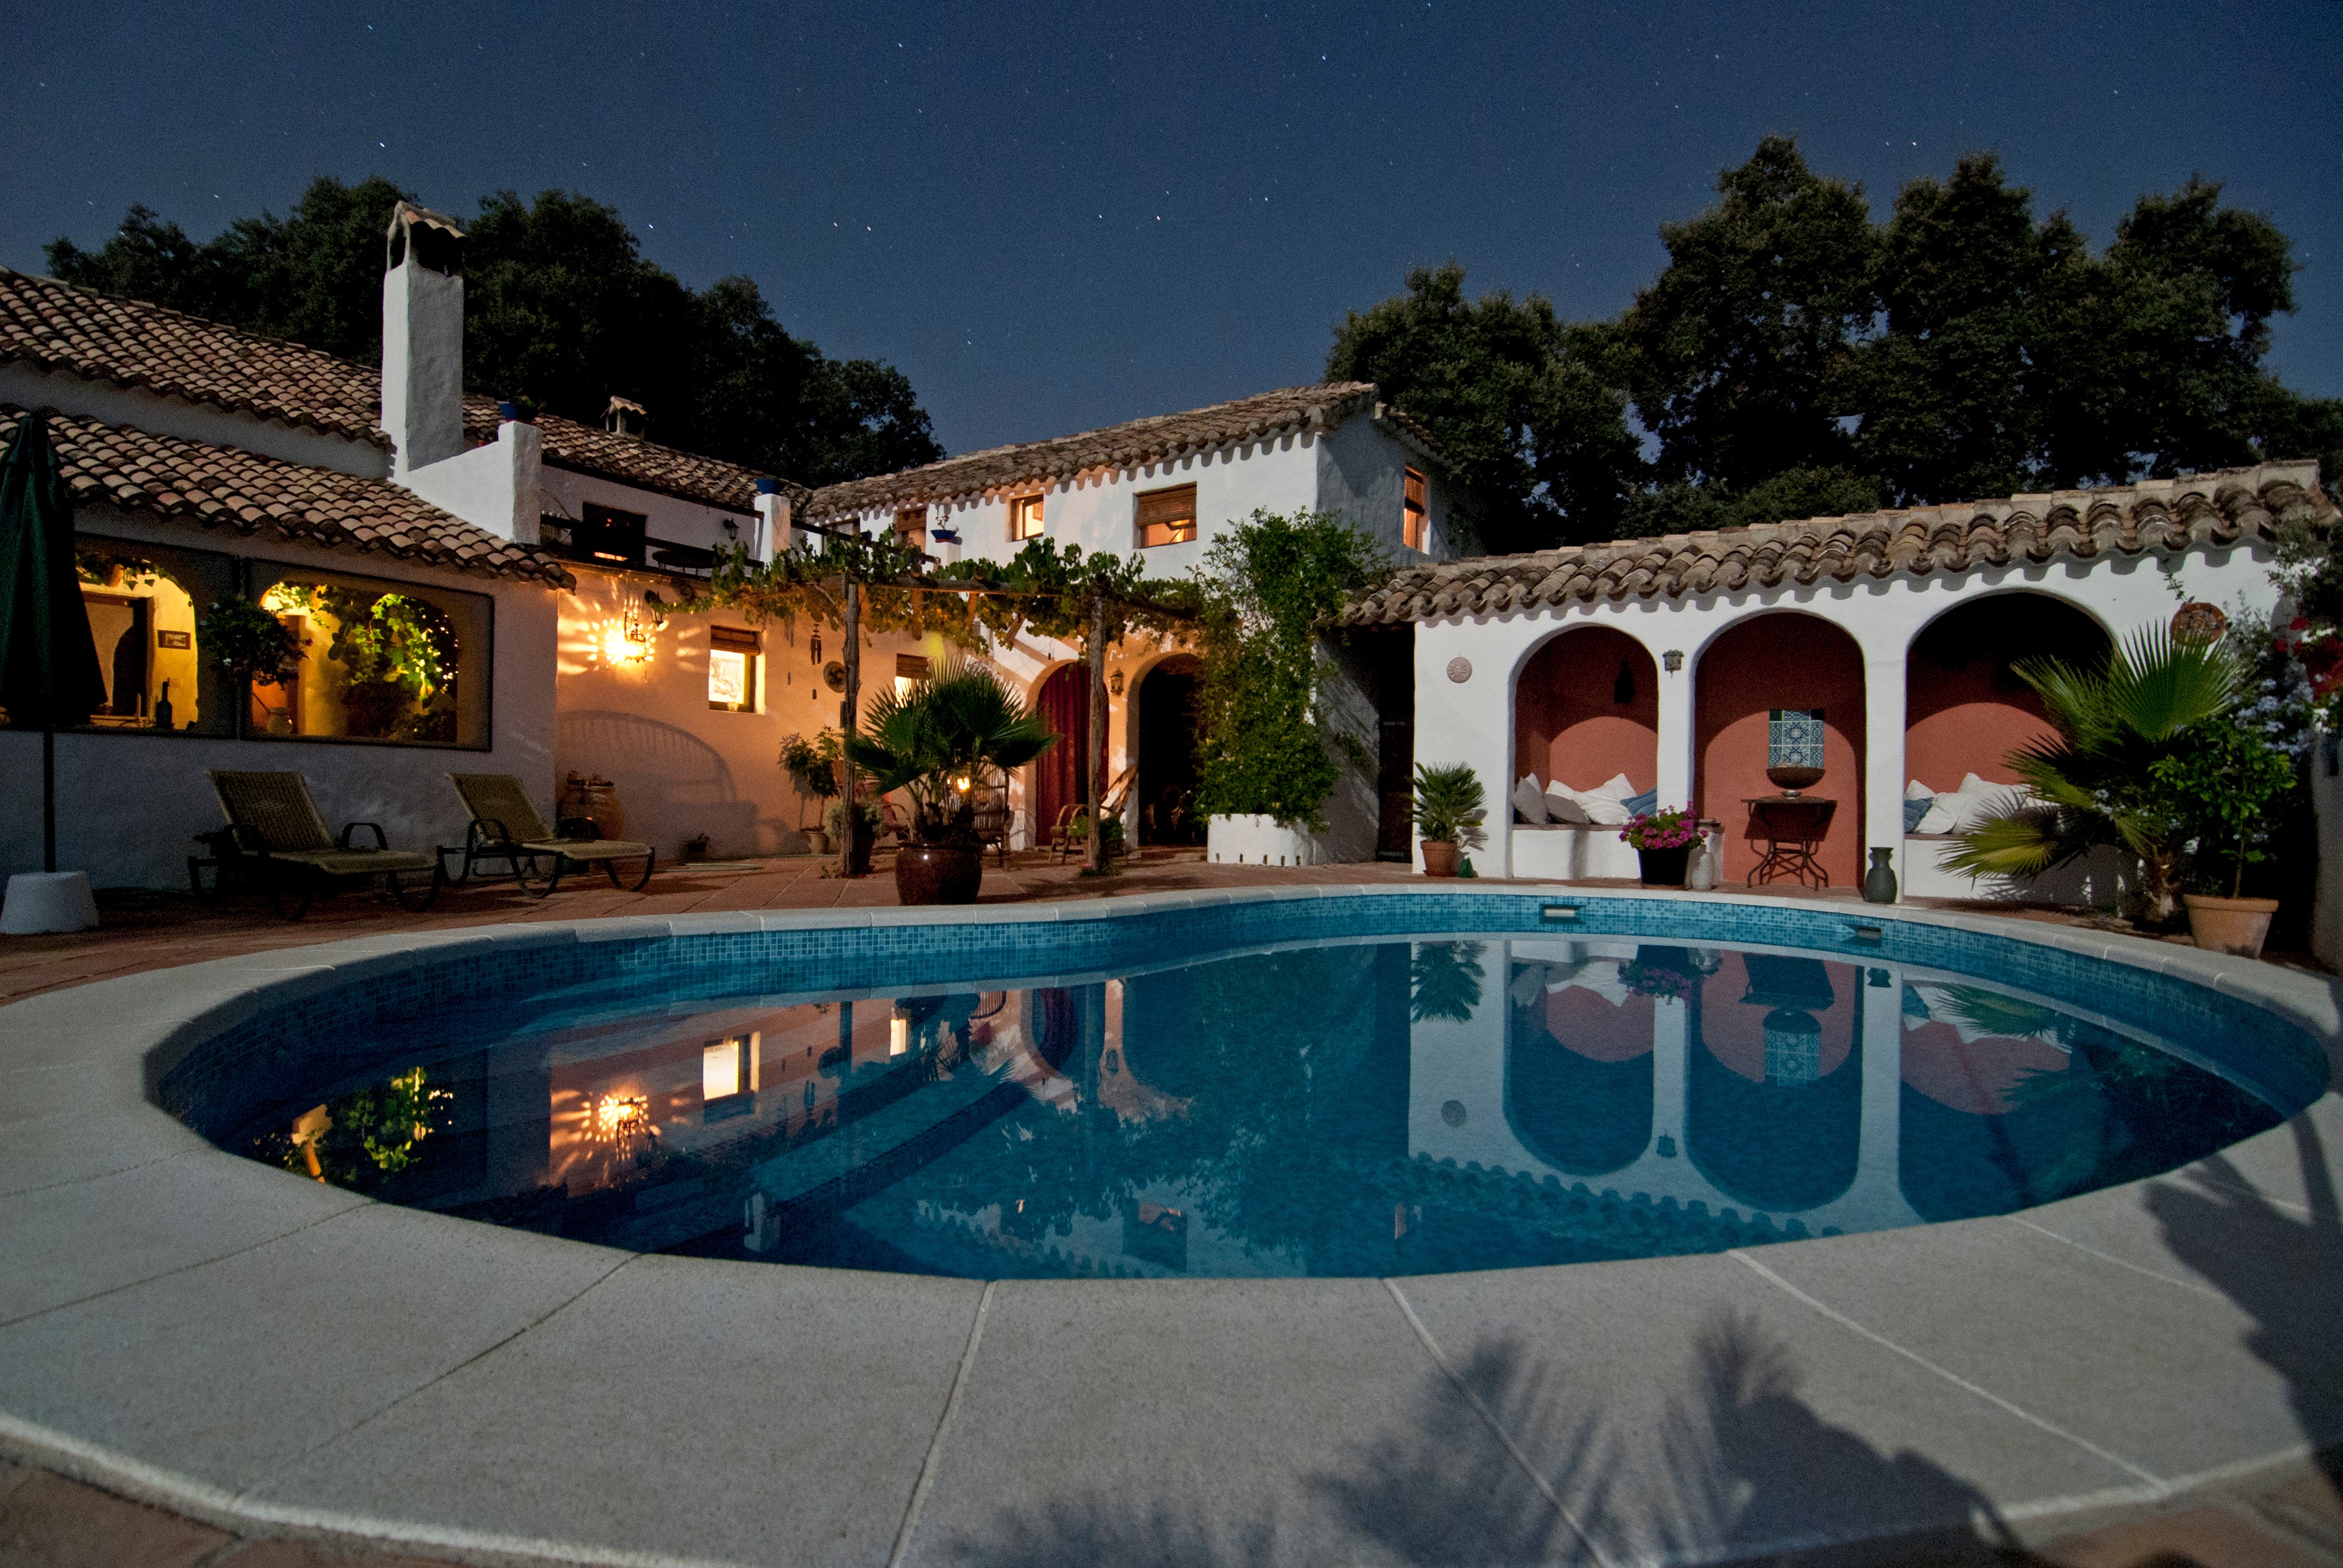
night, villa, mansion, house, home, pool, swimming pool, property, leisure, resort, estate, hacienda, resort town